Edgeton

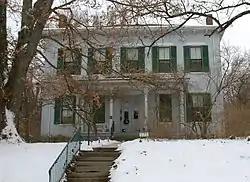
Front of the house in winter

Edgeton is a historic residence in the city of Hamilton, Ohio, United States. Built in the 1860s, its earliest residents were prominent businessmen in Hamilton, and it has been named a historic site.